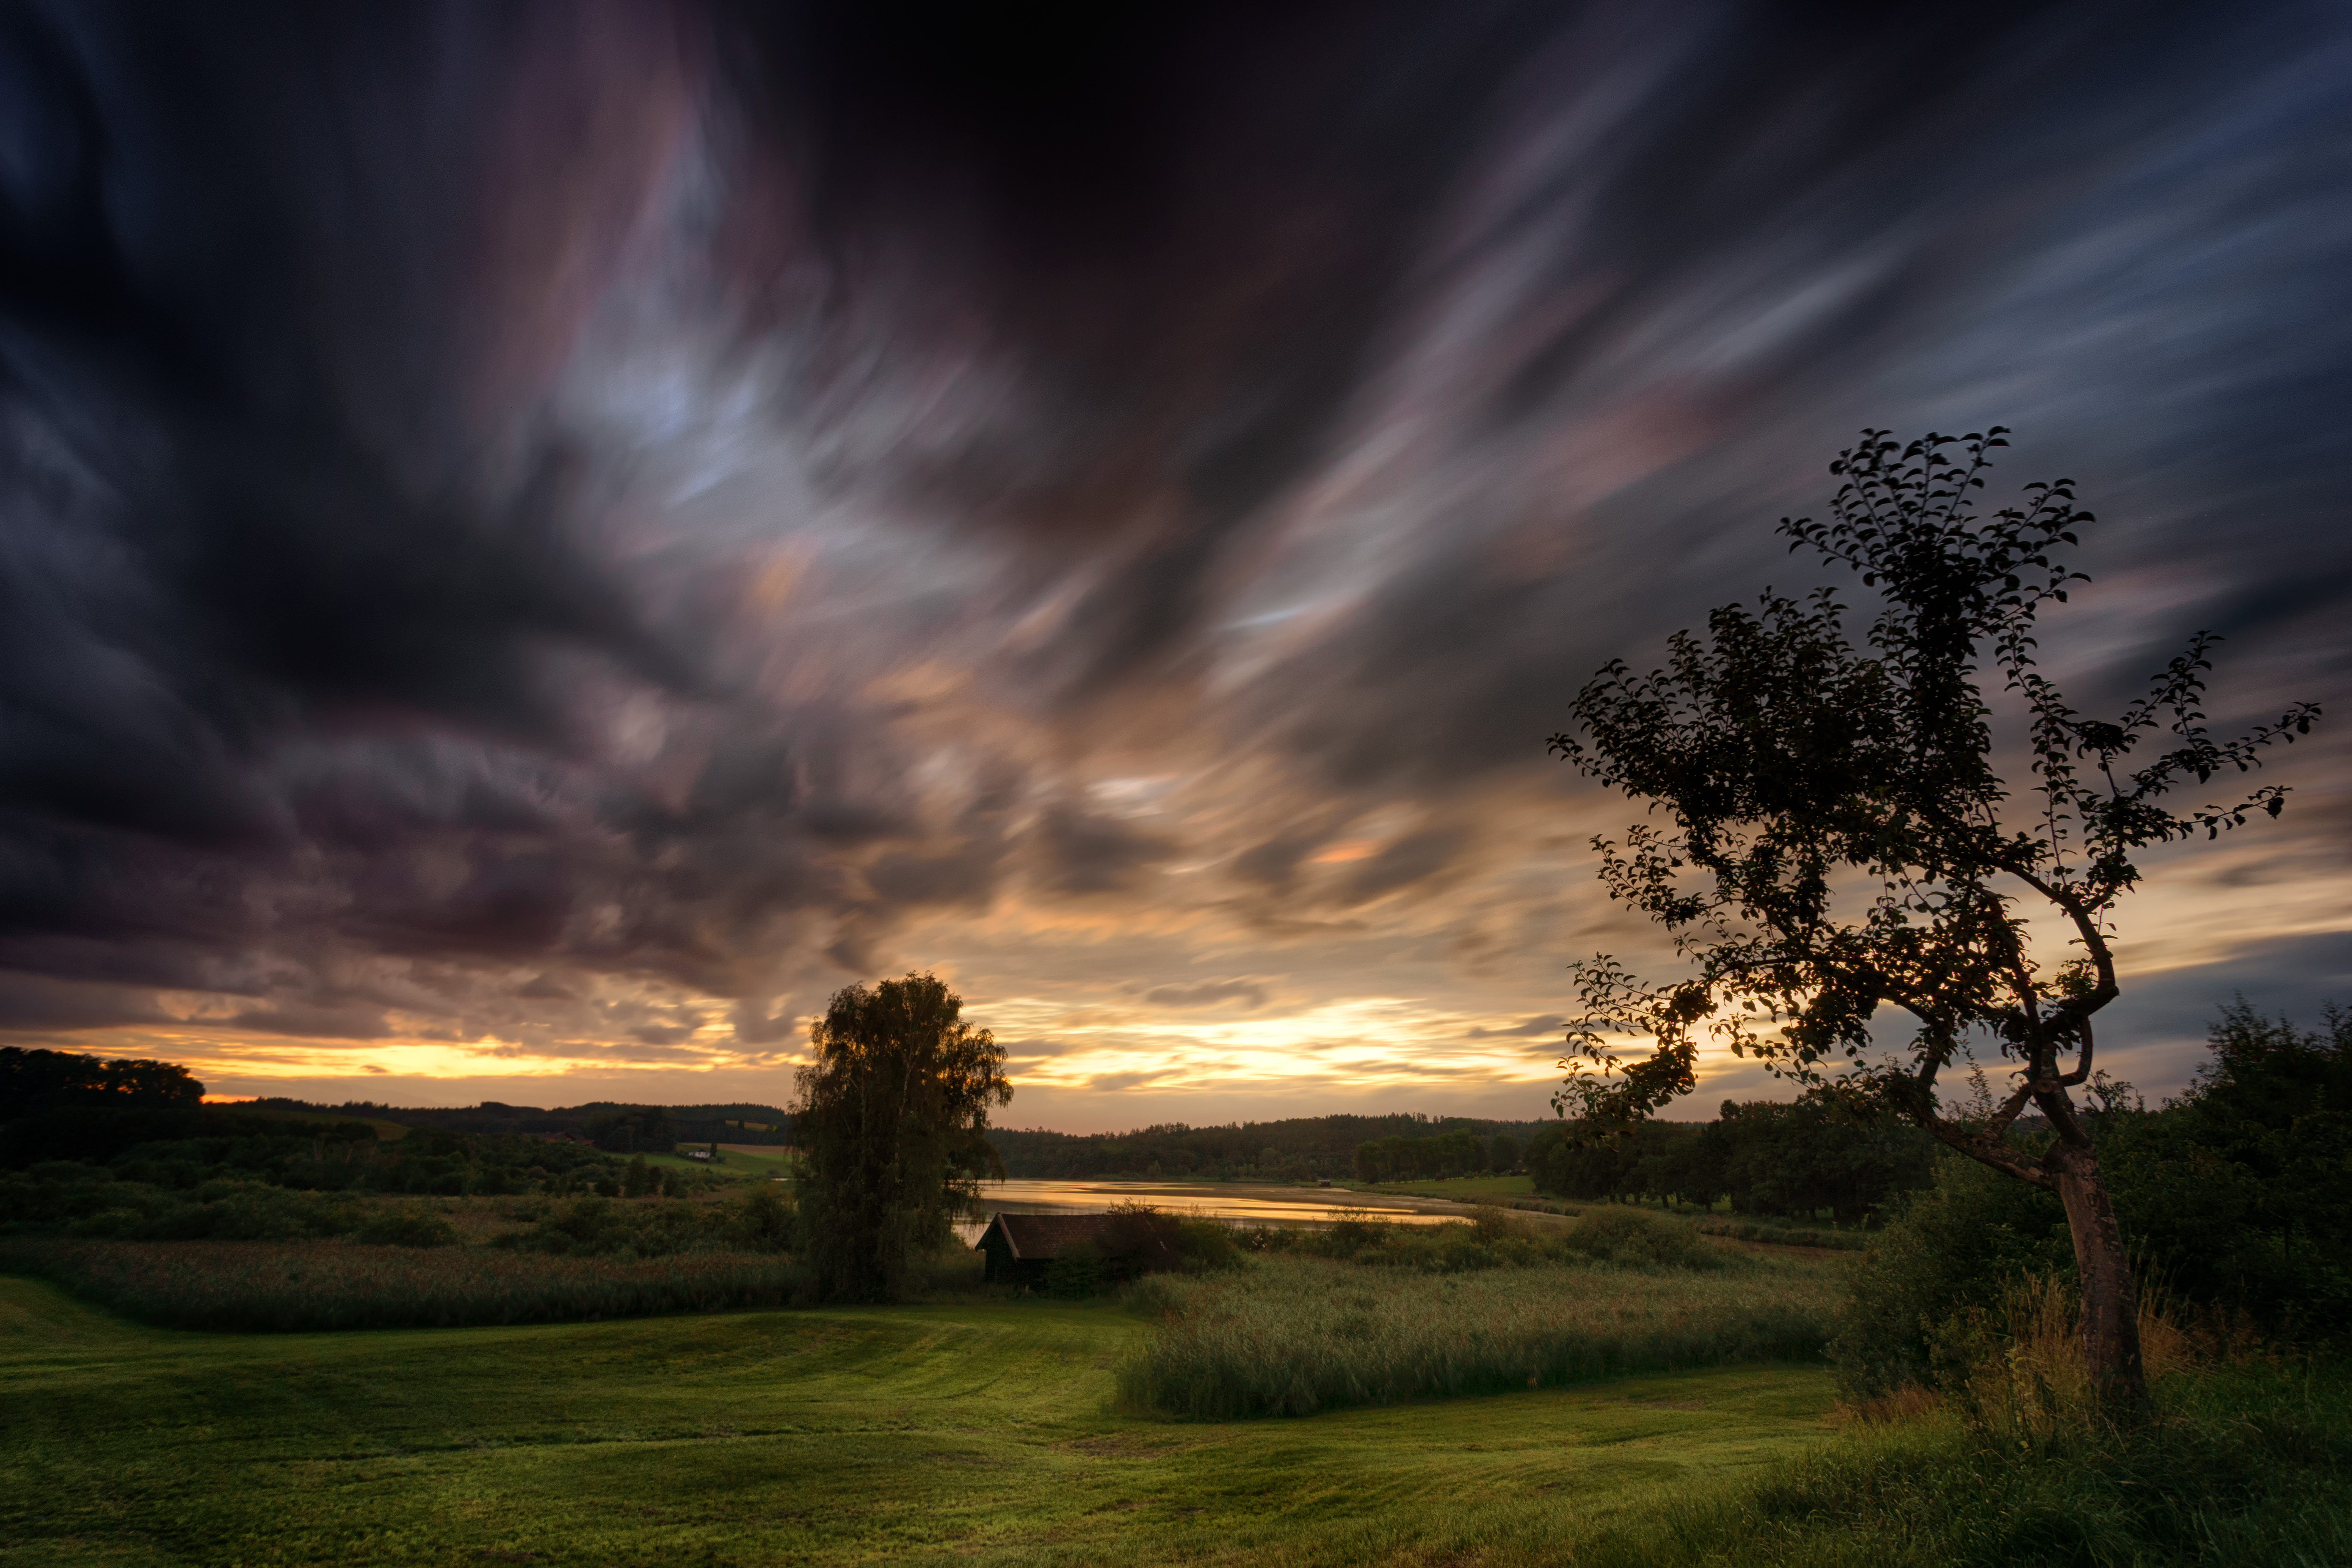
natural, sky, nature, cloud, natural landscape, tree, atmospheric phenomenon, atmosphere, green, morning, horizon, evening, natural environment, light, dusk, sunset, grass, daytime, sunlight, grassland, landscape, sunrise, rural area, meadow, ecoregion, plain, woody plant, field, prairie, darkness, dawn, afterglow, plant, pasture, night, meteorological phenomenon, cumulus, hill, savanna